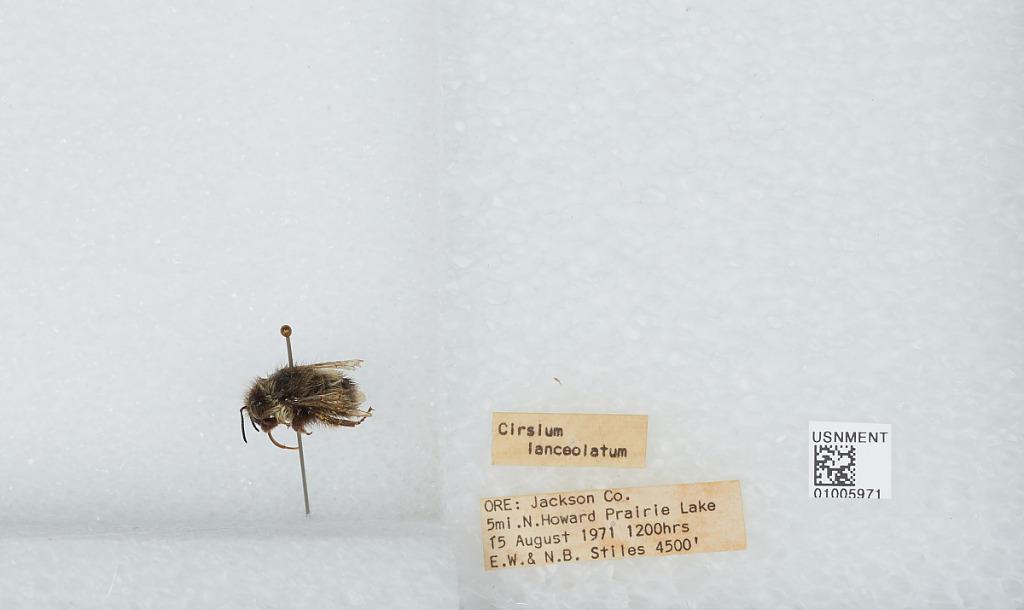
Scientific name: Bombus (Pyrobombus) flavifrons Cresson
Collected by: E. Stiles & N. Stiles
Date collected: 1971-8-15
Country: United States
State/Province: Oregon
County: Jackson
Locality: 5 miles North of Howard Prairie Lake
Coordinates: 42.31, -122.432